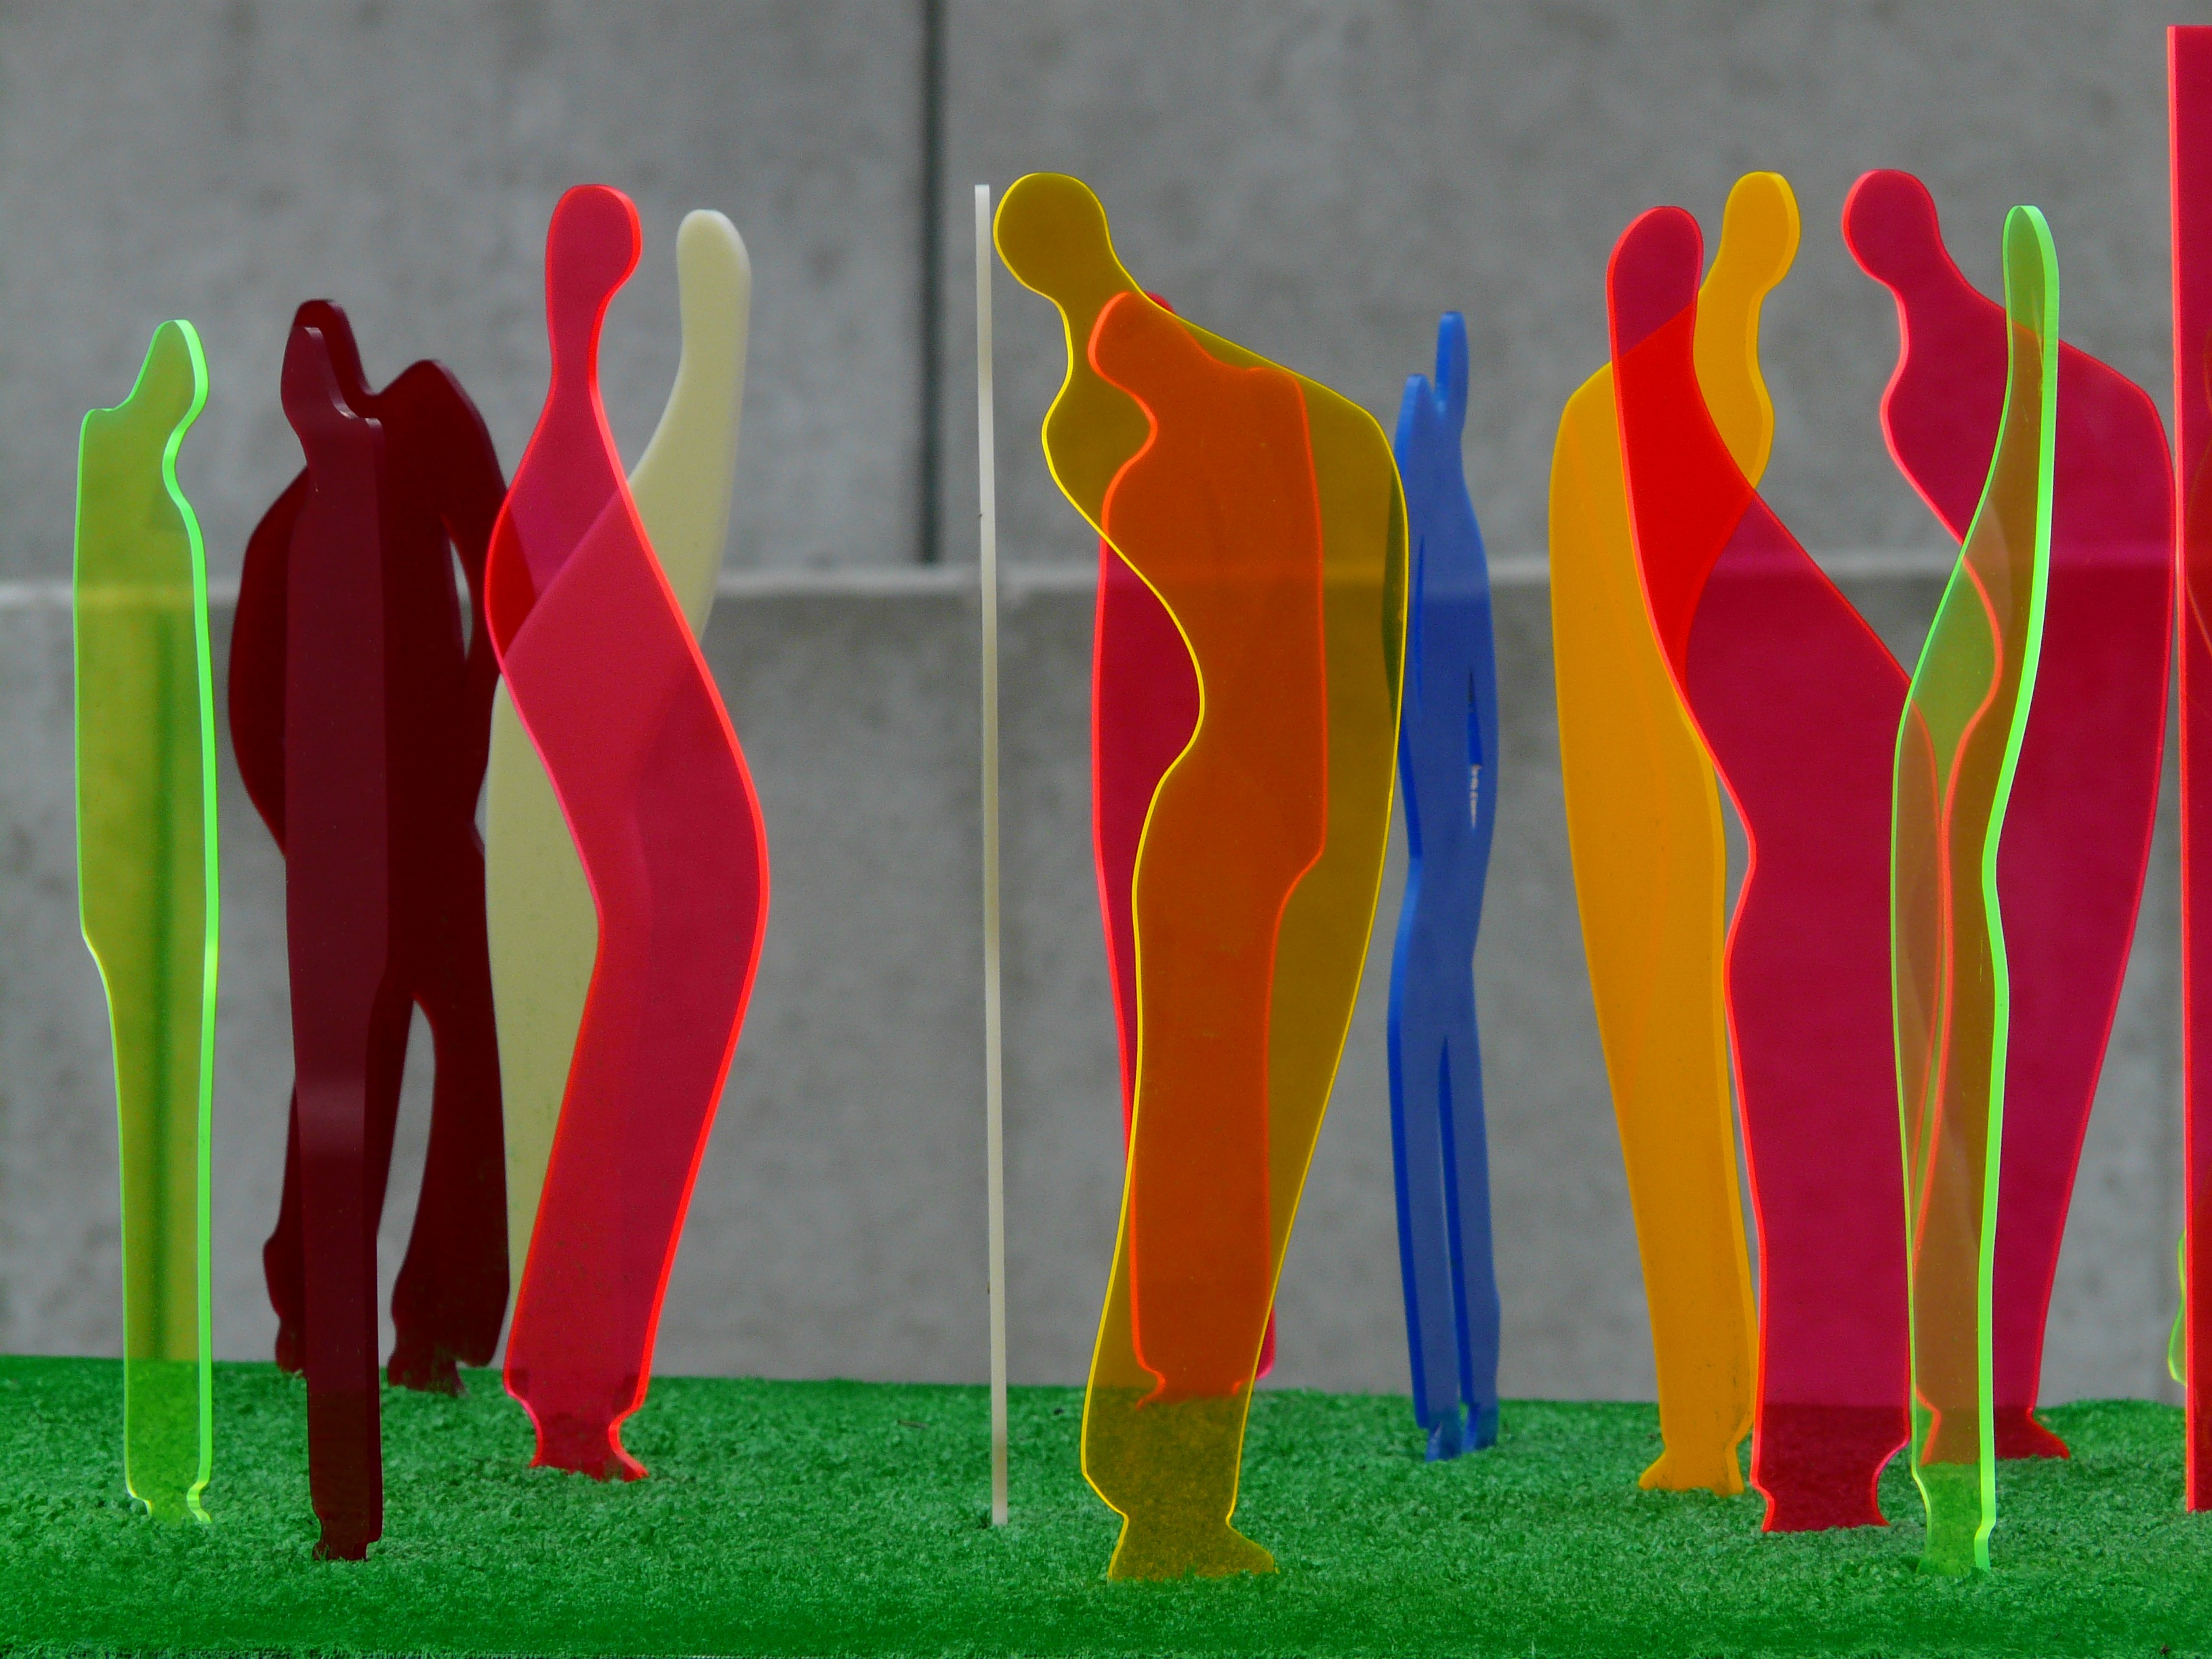
hand, grass, light, abstract, group, plastic, flower, crowd, meeting, orange, green, red, collection, color, human, colorful, yellow, artwork, neon, fluorescent, art, bright, males, neonorange, personal, gartendeko, garden decoration, modern art, group of people, gaudy, plexiglas, neon colors, neon green, neon blue, neon yellow, light catcher, neon red, sun catcher